Dušan Šarotar

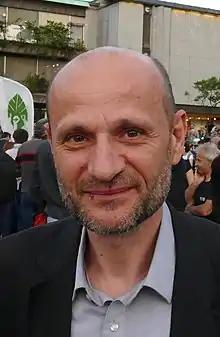

Dušan Šarotar (born 16 April 1968) is a Slovenian writer, essayist, literary critic and editor.